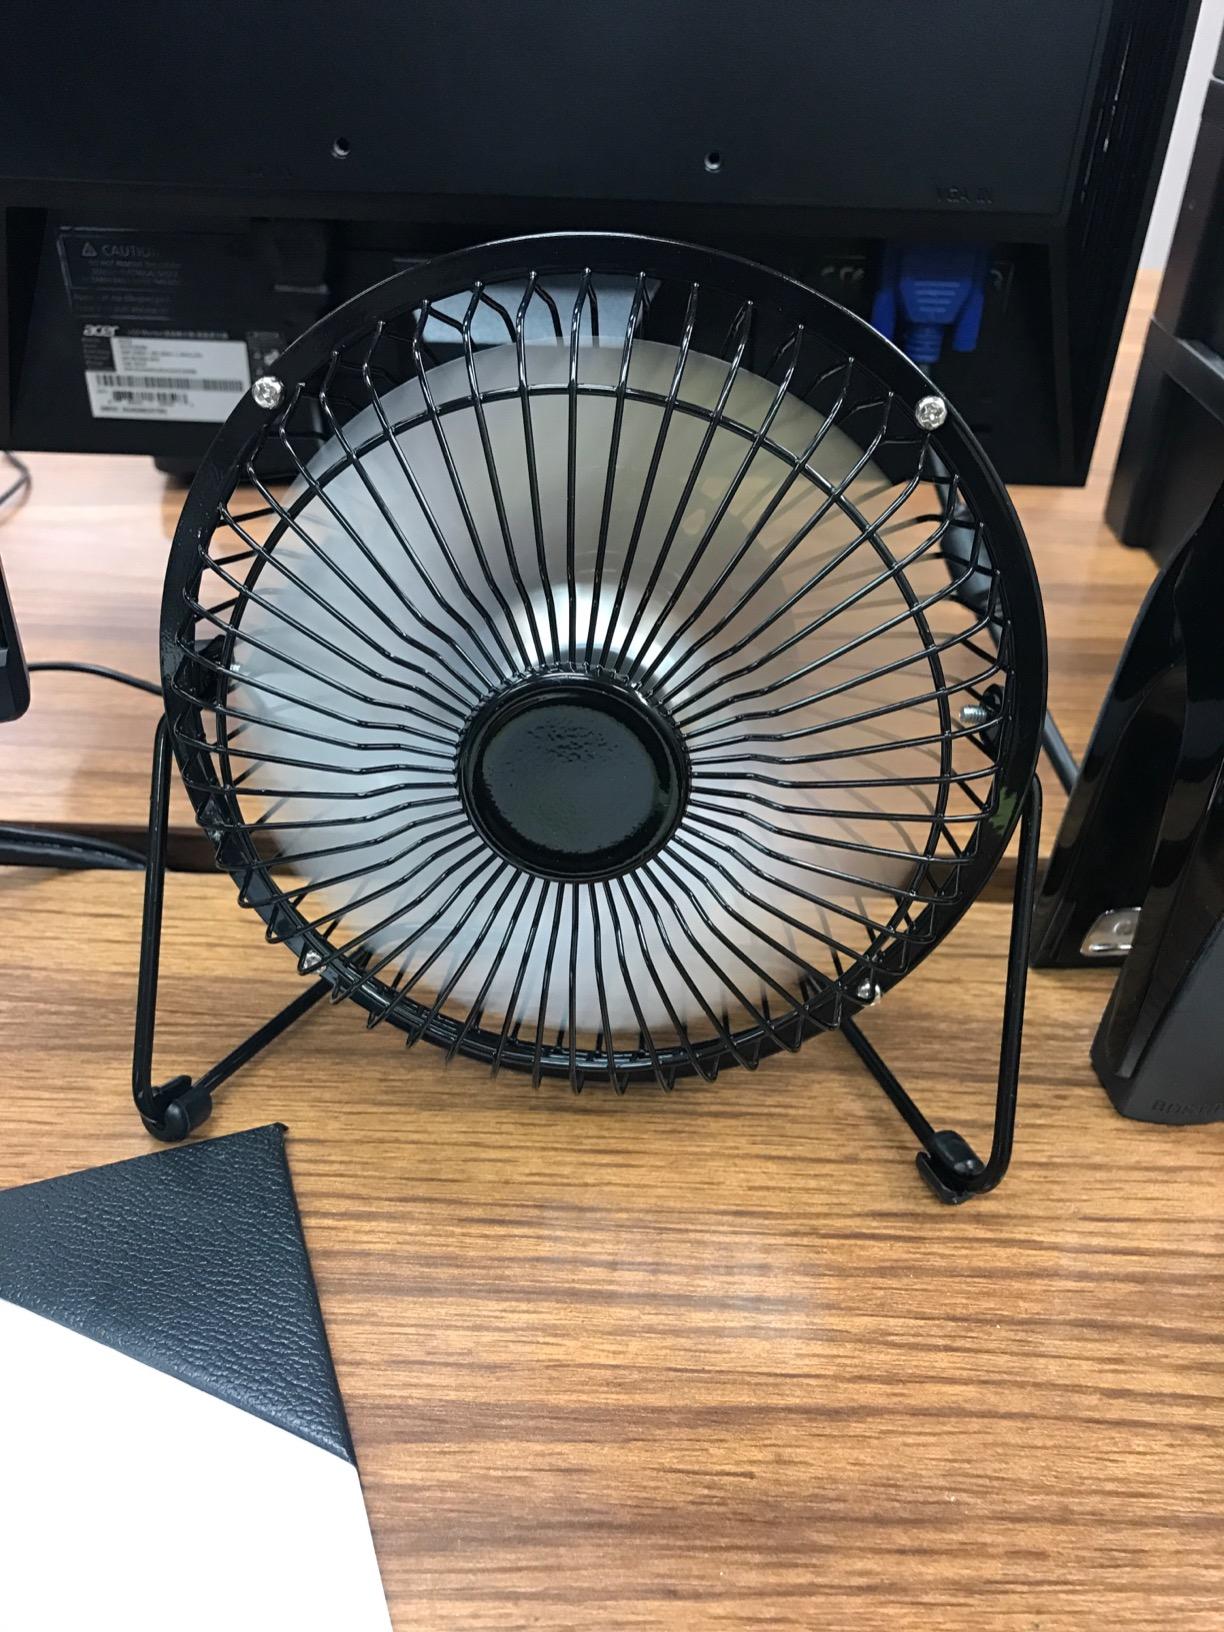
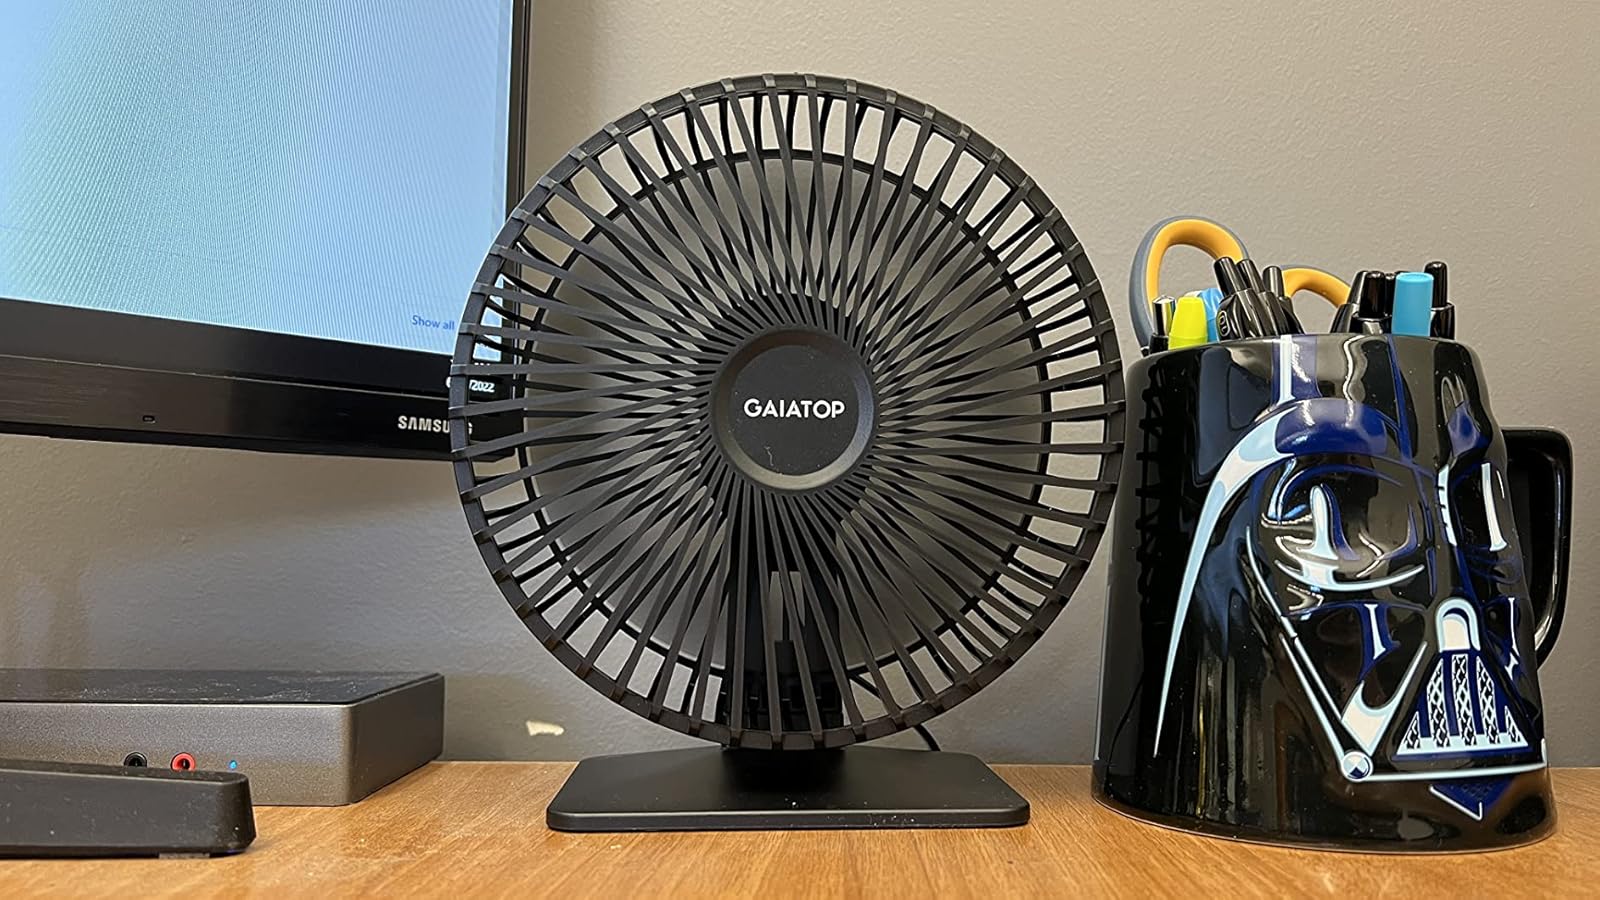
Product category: fan
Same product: no